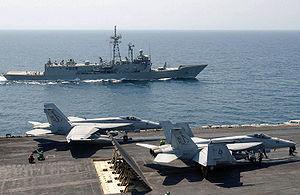
L’USS Nimitz (CVN-68) est un porte-avions polyvalent américain à propulsion nucléaire. Il fait partie des 11 porte-avions géants de l'US Navy et est actuellement l'un des plus puissants navires de guerre au monde.